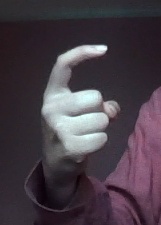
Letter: ra